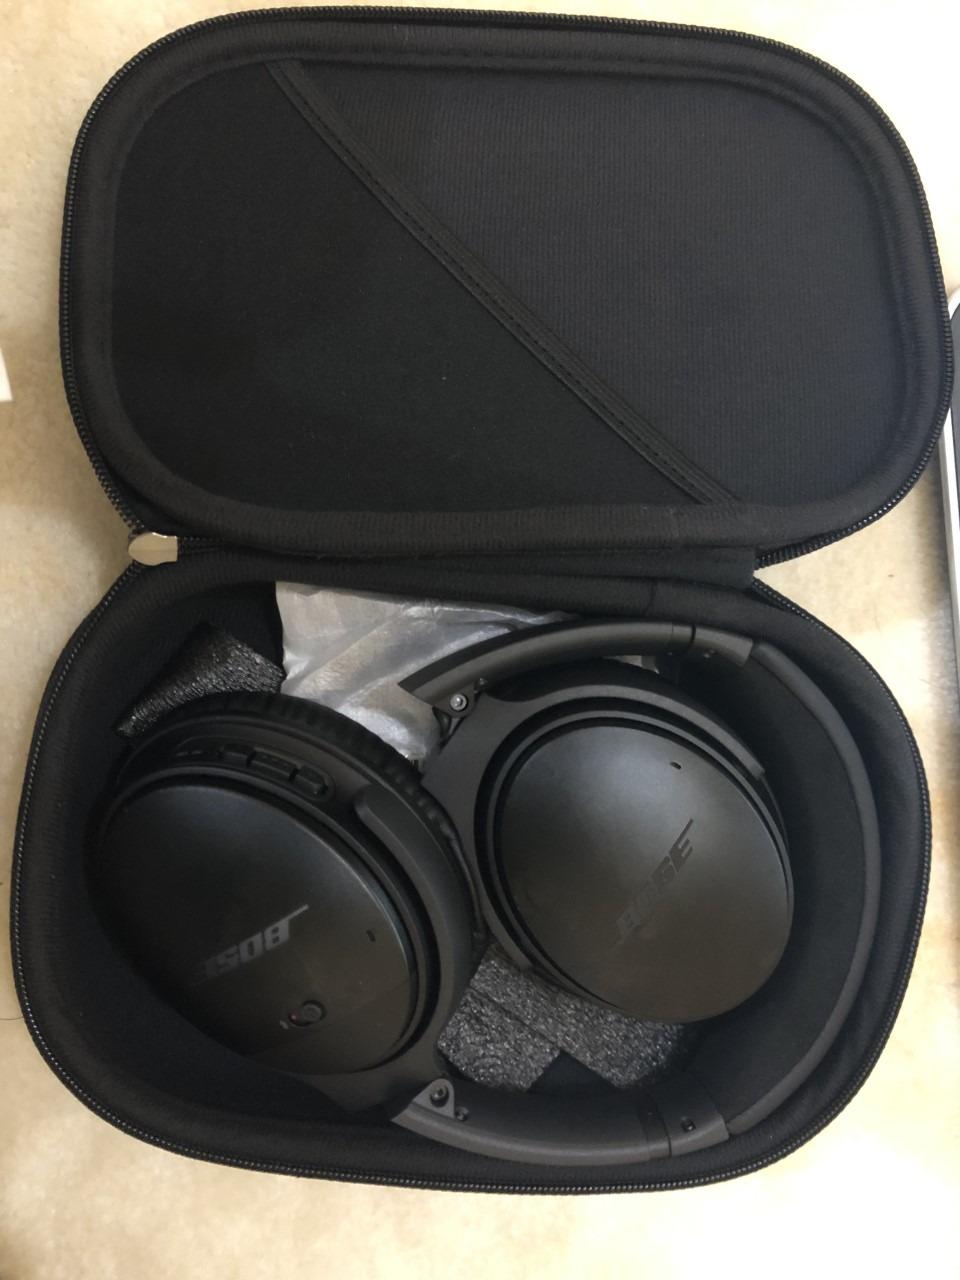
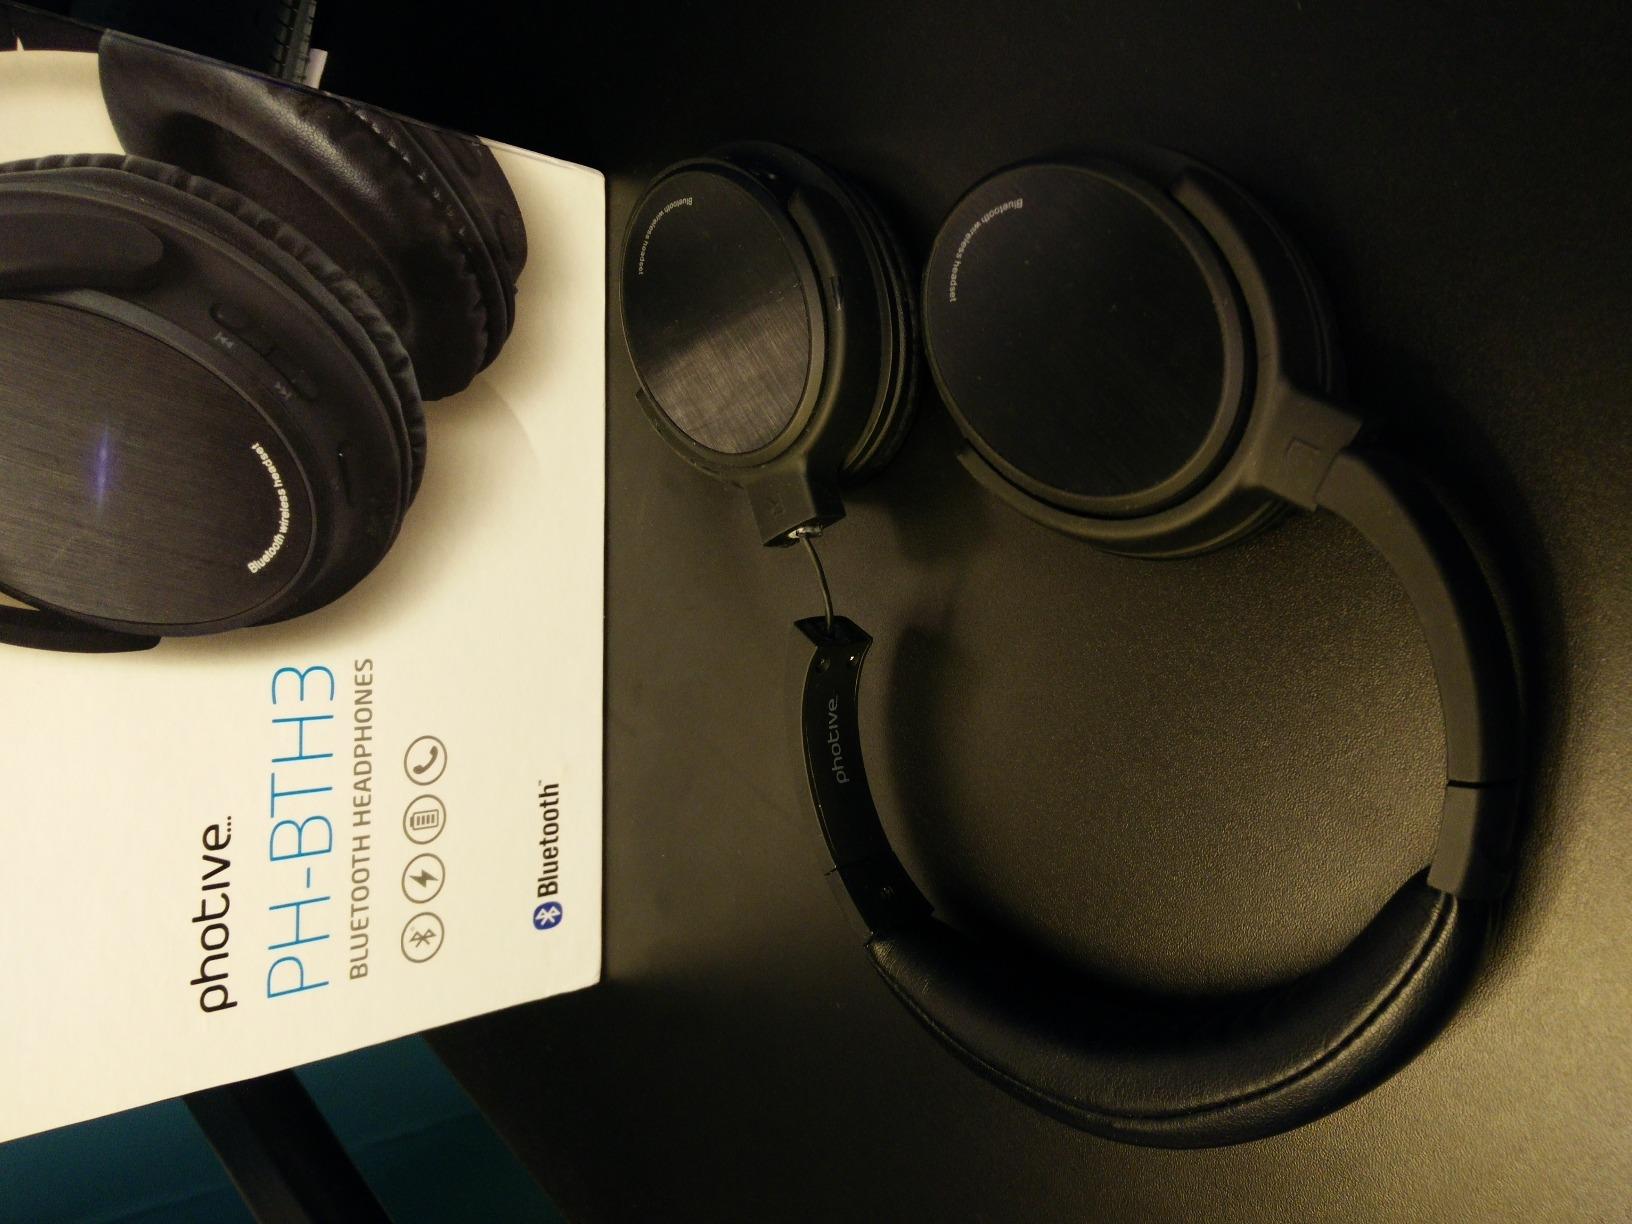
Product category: headphones
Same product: no